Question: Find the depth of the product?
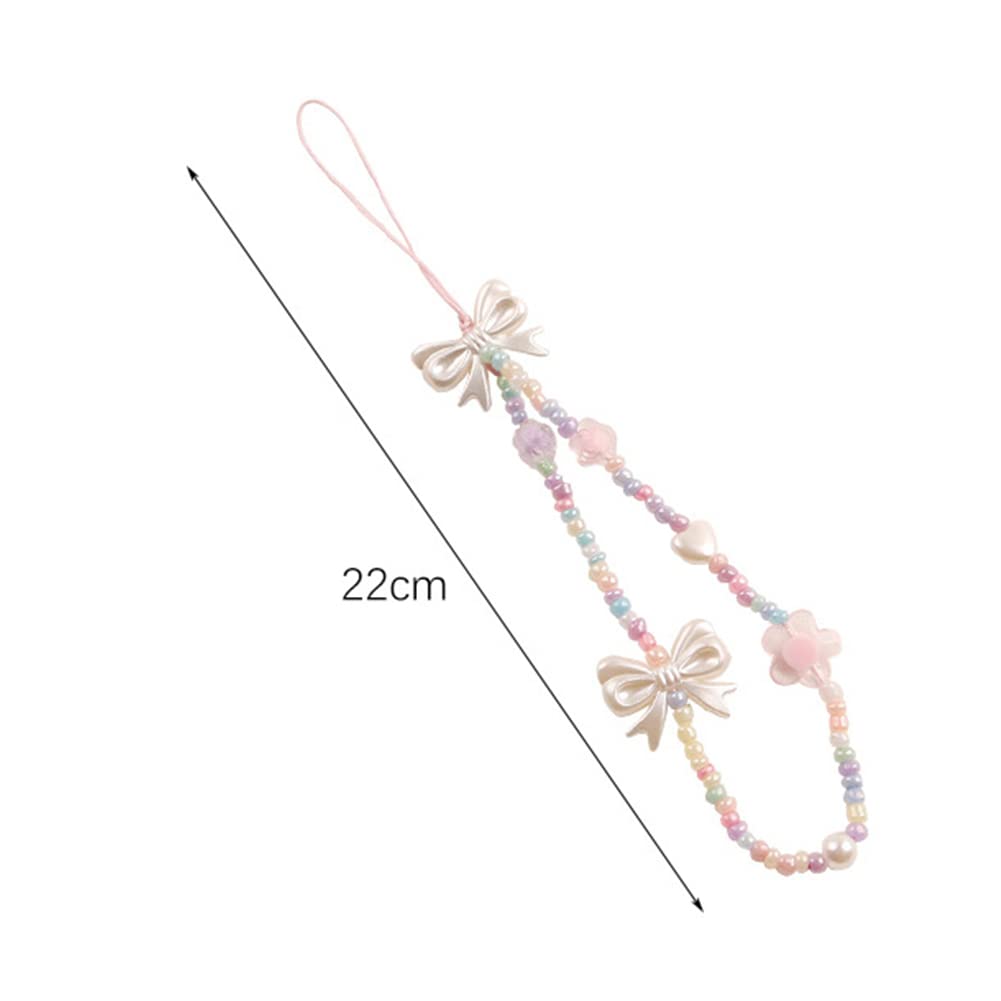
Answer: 22.0 centimetre